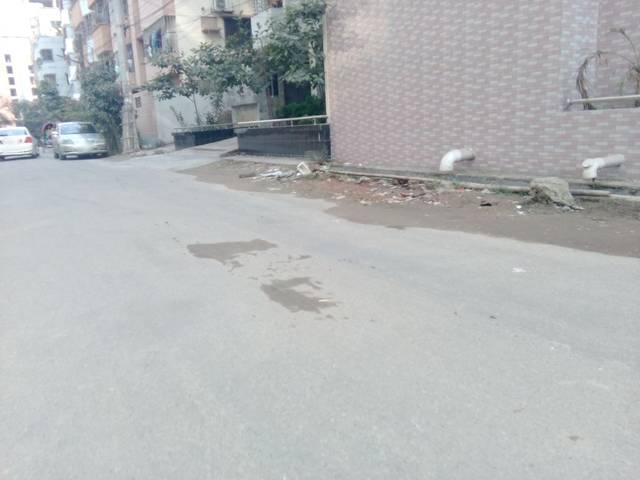
Region: Bangladesh
Coordinates: 23.82, 90.432